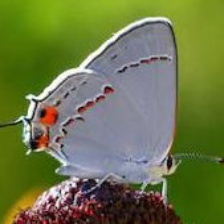
Species: GREY HAIRSTREAK
Butterfly family (ImageNet category): lycaenid_butterfly